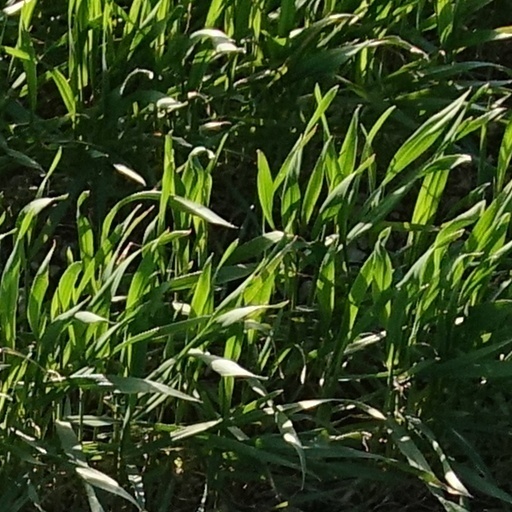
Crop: wheat